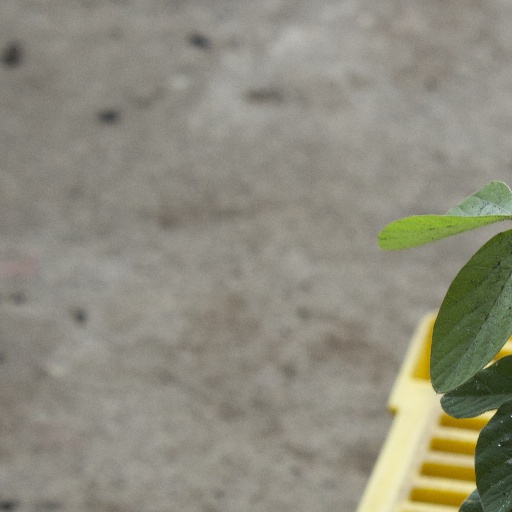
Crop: soybean